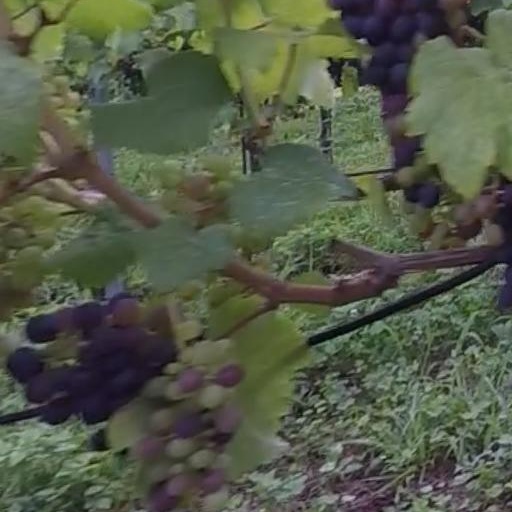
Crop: grape